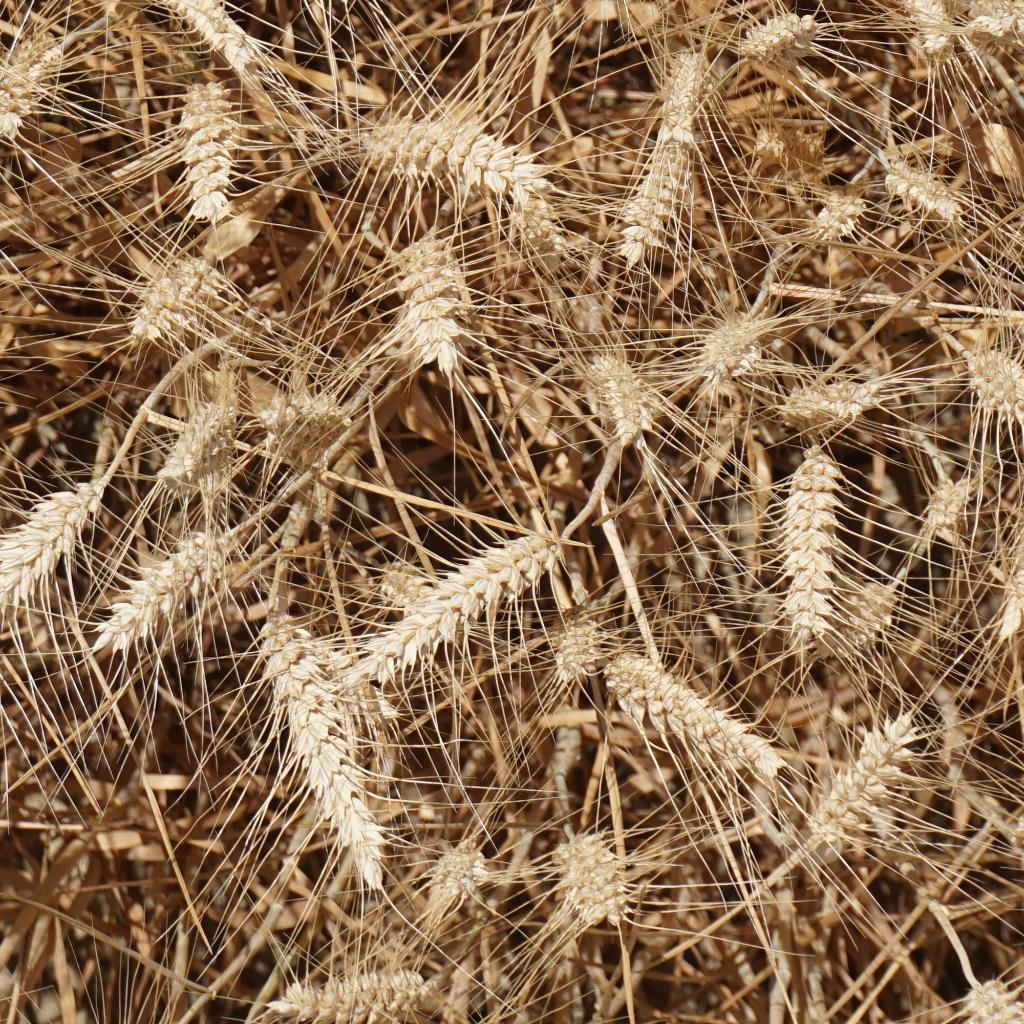
Country: France
Location: Gréoux
Wheat development stage: Filling - Ripening